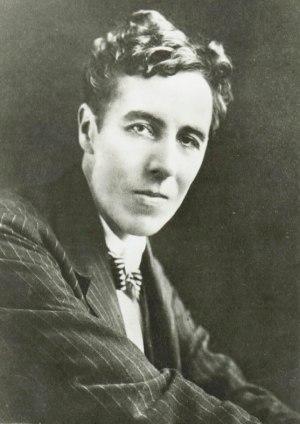
Ronald Firbank est un écrivain britannique.